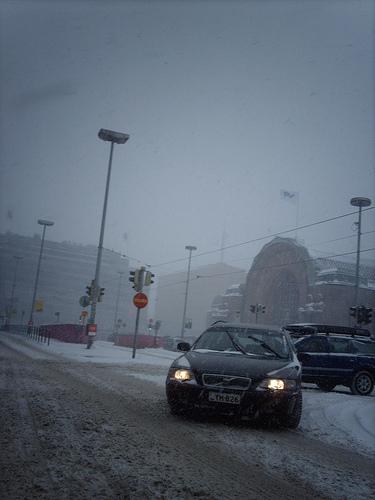
Weather: snow or frosty